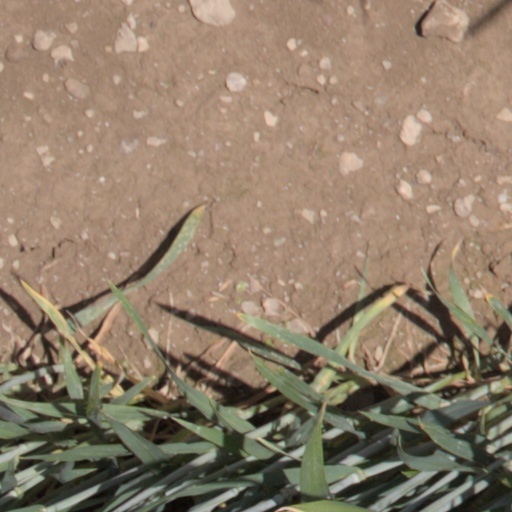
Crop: wheat